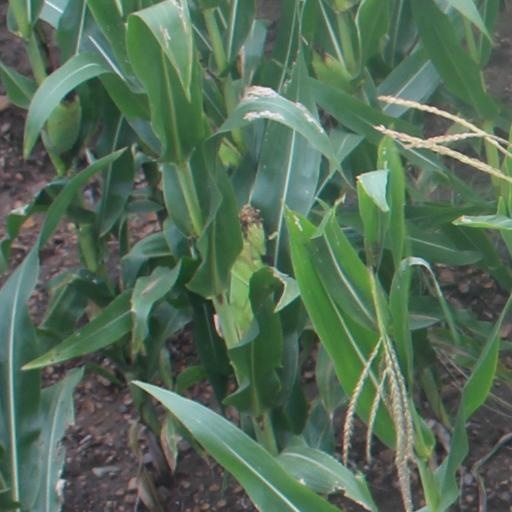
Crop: maize; corn